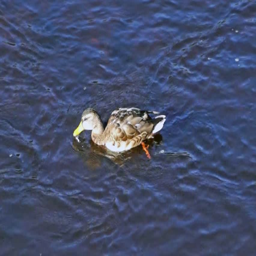
duck swims against the current of the river